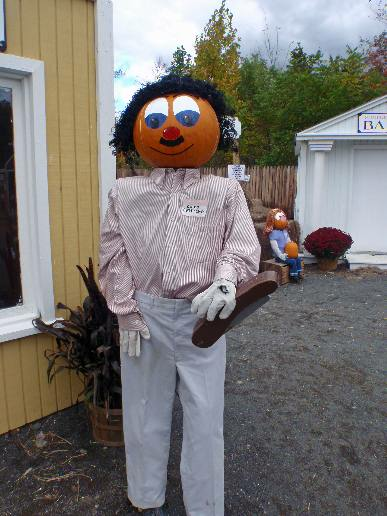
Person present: No